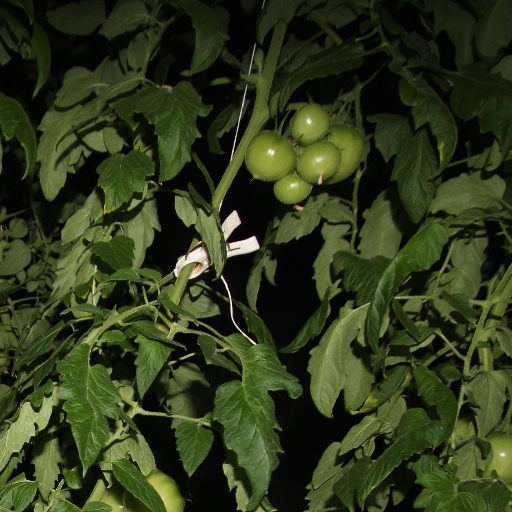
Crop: tomato